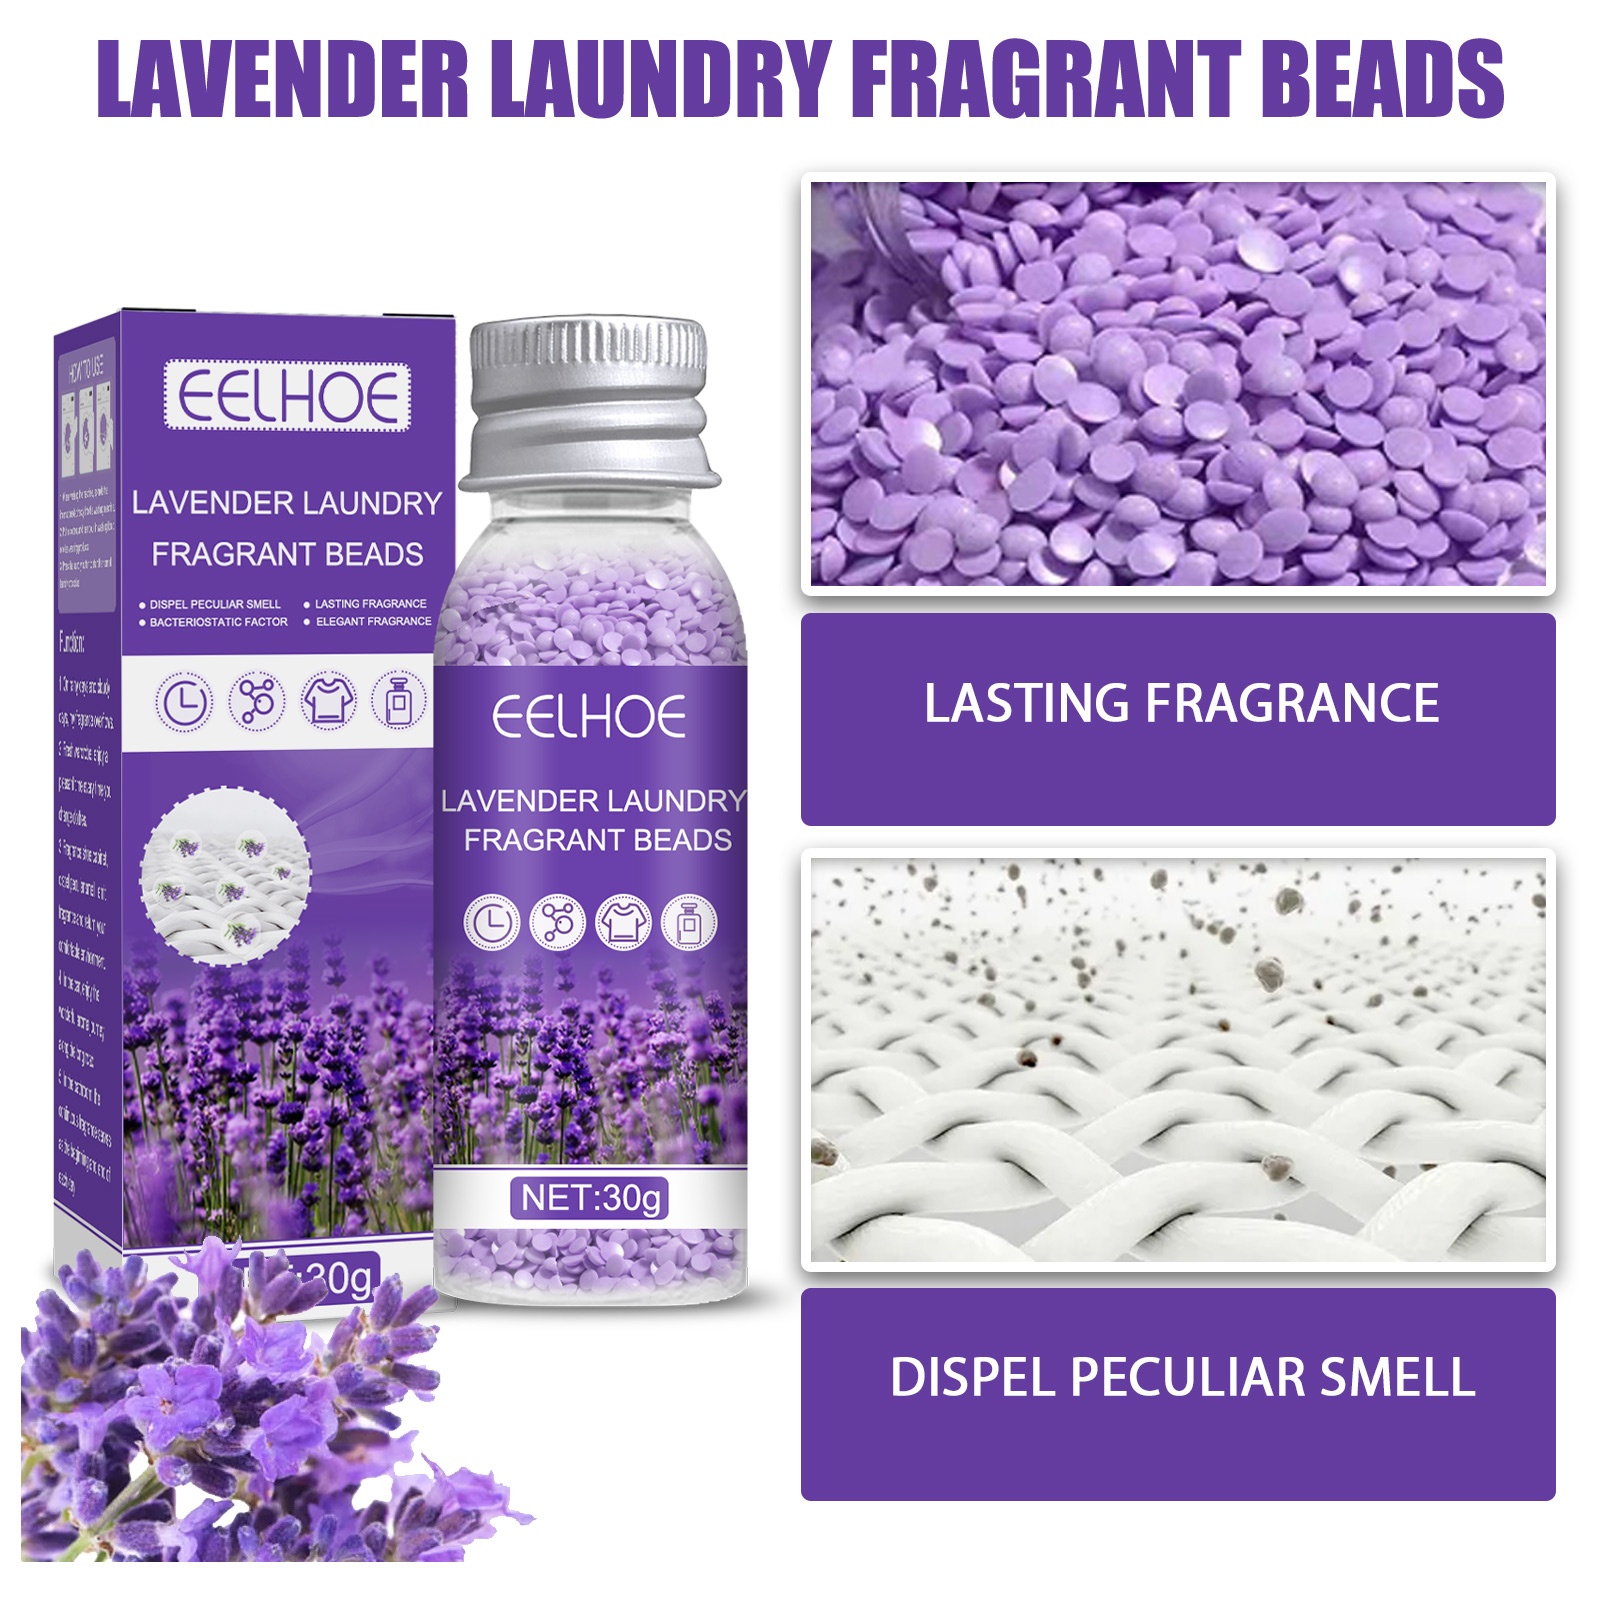
Lavender Laundry Perfume Beads, Laundry Decontamination Protective Clothing Soft Lasting Fragrance Beads
我们的薰衣草洗衣香珠含有蕙衣草、柠檬酸、甘油。它有助于除菌除螨，持久留香。它的使用方法很简单：1.洗衣机的时候，把香珠直接撒到洗衣机里。2.放入衣服，再倒入洗衣液或其他洗涤用品。3.按洗衣按钮，开始正常的洗衣程序。使用后的衣服在衣柜存放的条件下，可以保持长达12周的香味。
Brand: V.I.P Digital Presence
Category: Home & Garden > Household Supplies > Laundry Supplies > Fabric Refreshers